Eóin Mac Suibhne

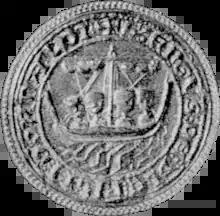
The seal of Aonghus Mór mac Domhnaill. Clann Suibhne and Clann Domhnaill backed opposing sides in a succession dispute amongst the Uí Domhnaill of Tír Chonaill.

Historically, in February 1306, Robert Bruce VII, Earl of Carrick, a claimant to the Scottish throne, murdered his chief rival to the kingship, John Comyn of Badenoch. Although the former seized the throne (as Robert I) by March, the English Crown immediately struck back, defeating his forces in June. By September, Robert was a fugitive, and seems to have escaped into the Hebrides. In 1307, at about the time of the death of Edward I, King of England in July, Robert mounted a remarkable return to power. By 1309, his opponents had been largely overcome, and he held his first parliament as king.